Barbara Feinman Millinery

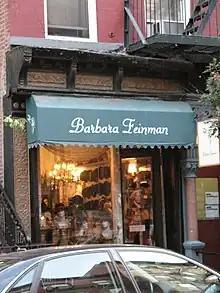

The Barbara Feinman Millinery is a custom hattery in New York City's East Village. Feinman hats are made by two other milliners using a 100-year-old sewing machine and various materials.